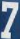
Number: 7